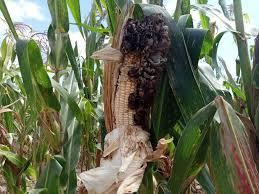
Mahindi ukiwa shambani. Mmea huu wa mahindi waonekana kuathiriwa na ugonjwa ambalo limeliharibu mahindi. Ugonjwa hili laonekana kuvamia mahindi iliyokomaa.